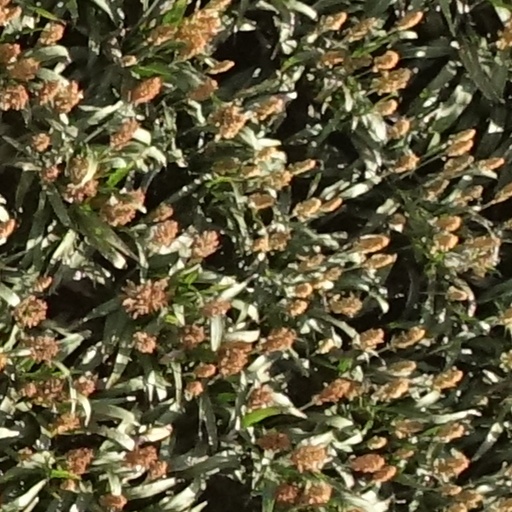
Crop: sorghum